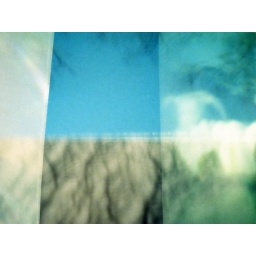
.a wall with shadows, some trees above &amp;amp; the glorious-ness of blue skies between...